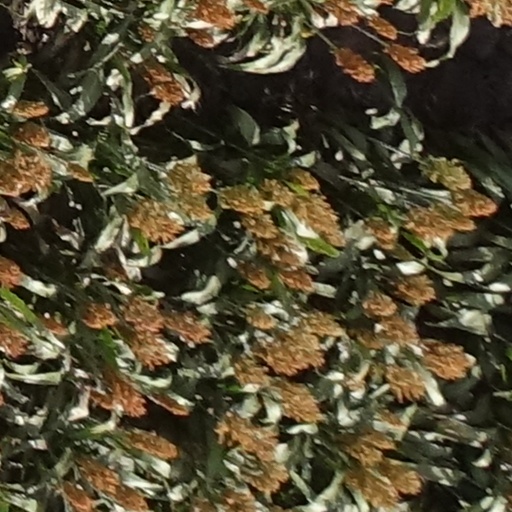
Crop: sorghum